Hawaii Five-0 (2010 TV series) season 2

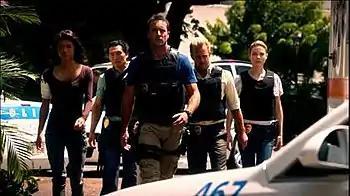

The title of each episode is in the Hawaiian language with the English translation directly underneath.